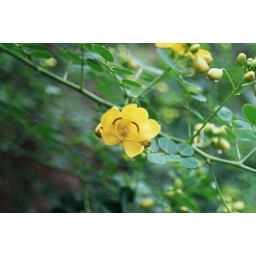
Beautiful yellow blooms- the plant is covered in them. Attracts sulfur butterflies.